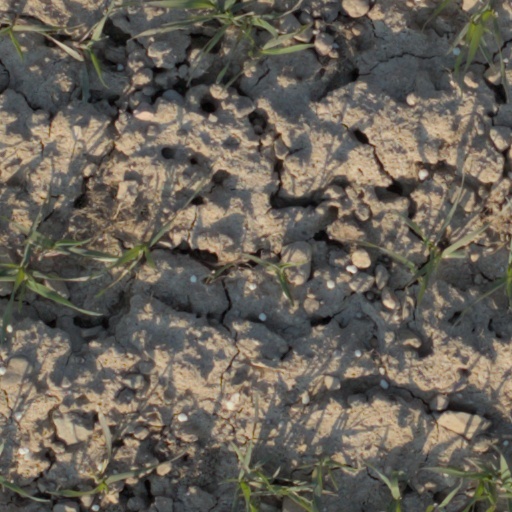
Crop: wheat